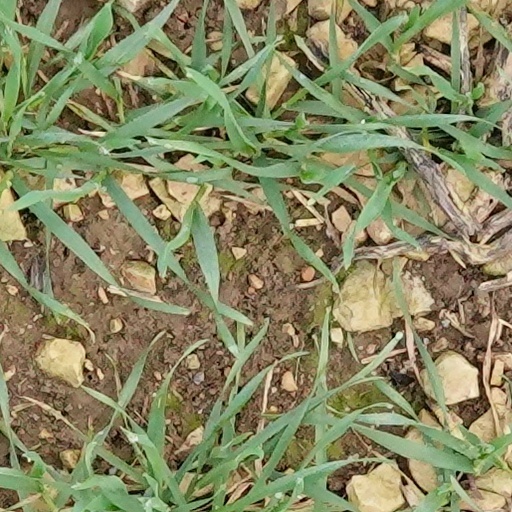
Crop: wheat